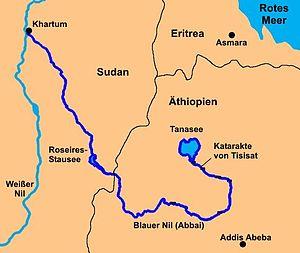
Le Nil Bleu est un cours d'eau d'Afrique de l'Est. Prenant naissance au lac Tana sur les plateaux d'Éthiopie, il forme le Nil lors de sa confluence avec le Nil Blanc à Khartoum, au Soudan.